Polish cavalry

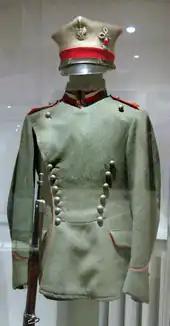
Jacket and hat of lance corporal of 1st Greater Poland Uhlans Reg. aka 15th Uhlans Regiment

With the advent of the 19th century Poland was partitioned by her neighbours. However, the Polish army was not disbanded and instead most of it was simply drafted into the armies of the occupying countries. Thanks to that, the Polish cavalry traditions were retained. After the creation of Duchy of Warsaw, many Poles volunteered for the Polish cavalry units fighting in the Napoleonic Wars alongside the French army.